Raphael (archangel)

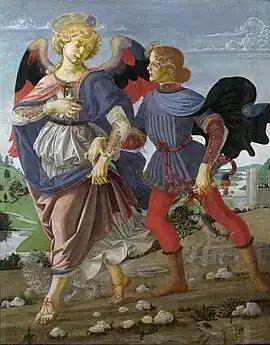
Workshop of Andrea del Verrocchio, "Tobias and the Angel"

Due to his actions in the Book of Tobit and the Gospel of John, Raphael is considered a protector and healer, and so the patron of travelers, the blind, happy meetings, nurses, physicians, medical workers, matchmakers, Christian marriage, and Catholic studies. On a corner of the Doge's Palace in Venice is a relief depicting Raphael holding a scroll on which is written: ""Efficia fretum quietum"" ("Keep the Gulf quiet"). On July 8, 1497, when Vasco da Gama set sail from Lisbon with his four-ship fleet to India, the flagship was named "São Rafael" at the insistence of King Manuel I of Portugal. When the flotilla reached the Cape of Good Hope on October 22, the sailors debarked and erected a column in the archangel's honor. The little statue of Raphael that accompanied Da Gama on the voyage is now in the Naval Museum in Lisbon.